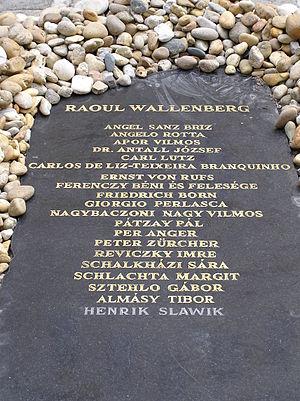
Le mémorial des Justes parmi les nations, dans le parc Raoul Wallenberg(Budapest) Español: El monumento de los Justos entre las Naciones, en el parque Raoul Wallenberg(Budapest) Português: Mémorial dos Justos entre as Nações, no parque Raoul Wallenberg(Budapest)
« Juste parmi les nations » est une expression du judaïsme tirée du Talmud.
La Grande Synagogue de Budapest ou synagogue de Dohány utca est une synagogue située dans le quartier d'Erzsébetváros, dans le 7ᵉ arrondissement de Budapest, considérée comme la plus grande d'Europe et la seconde du monde par sa capacité d'accueil et non par sa taille après le Temple Emanu-El à New York. Elle est la place forte du judaïsme néologue en Europe centrale.
Giorgio Perlasca est un fonctionnaire et homme d'affaires italien. Il devint célèbre quand on sut qu’en se faisant passer pour un diplomate espagnol, il avait sauvé la vie de plus de 5 000 Juifs hongrois pendant la Seconde Guerre mondiale, en les arrachant à la déportation nazie. De plus, il dissuada Gábor Vajna de mettre le feu au ghetto de Budapest qui comprenait plus de 60 000 juifs.
Raoul Wallenberg, né le 4 août 1912 près de Stockholm, et dont la date de décès reste incertaine, est un diplomate suédois. Héritier de l'empire industriel et financier de la famille Wallenberg, il a mené une carrière d'homme d'affaires dans plusieurs pays avant d'être envoyé à Budapest pendant la Seconde Guerre mondiale. Il bénéficiait d'un statut de diplomate, avec pour mission de contribuer à sauver les Juifs de Hongrie.